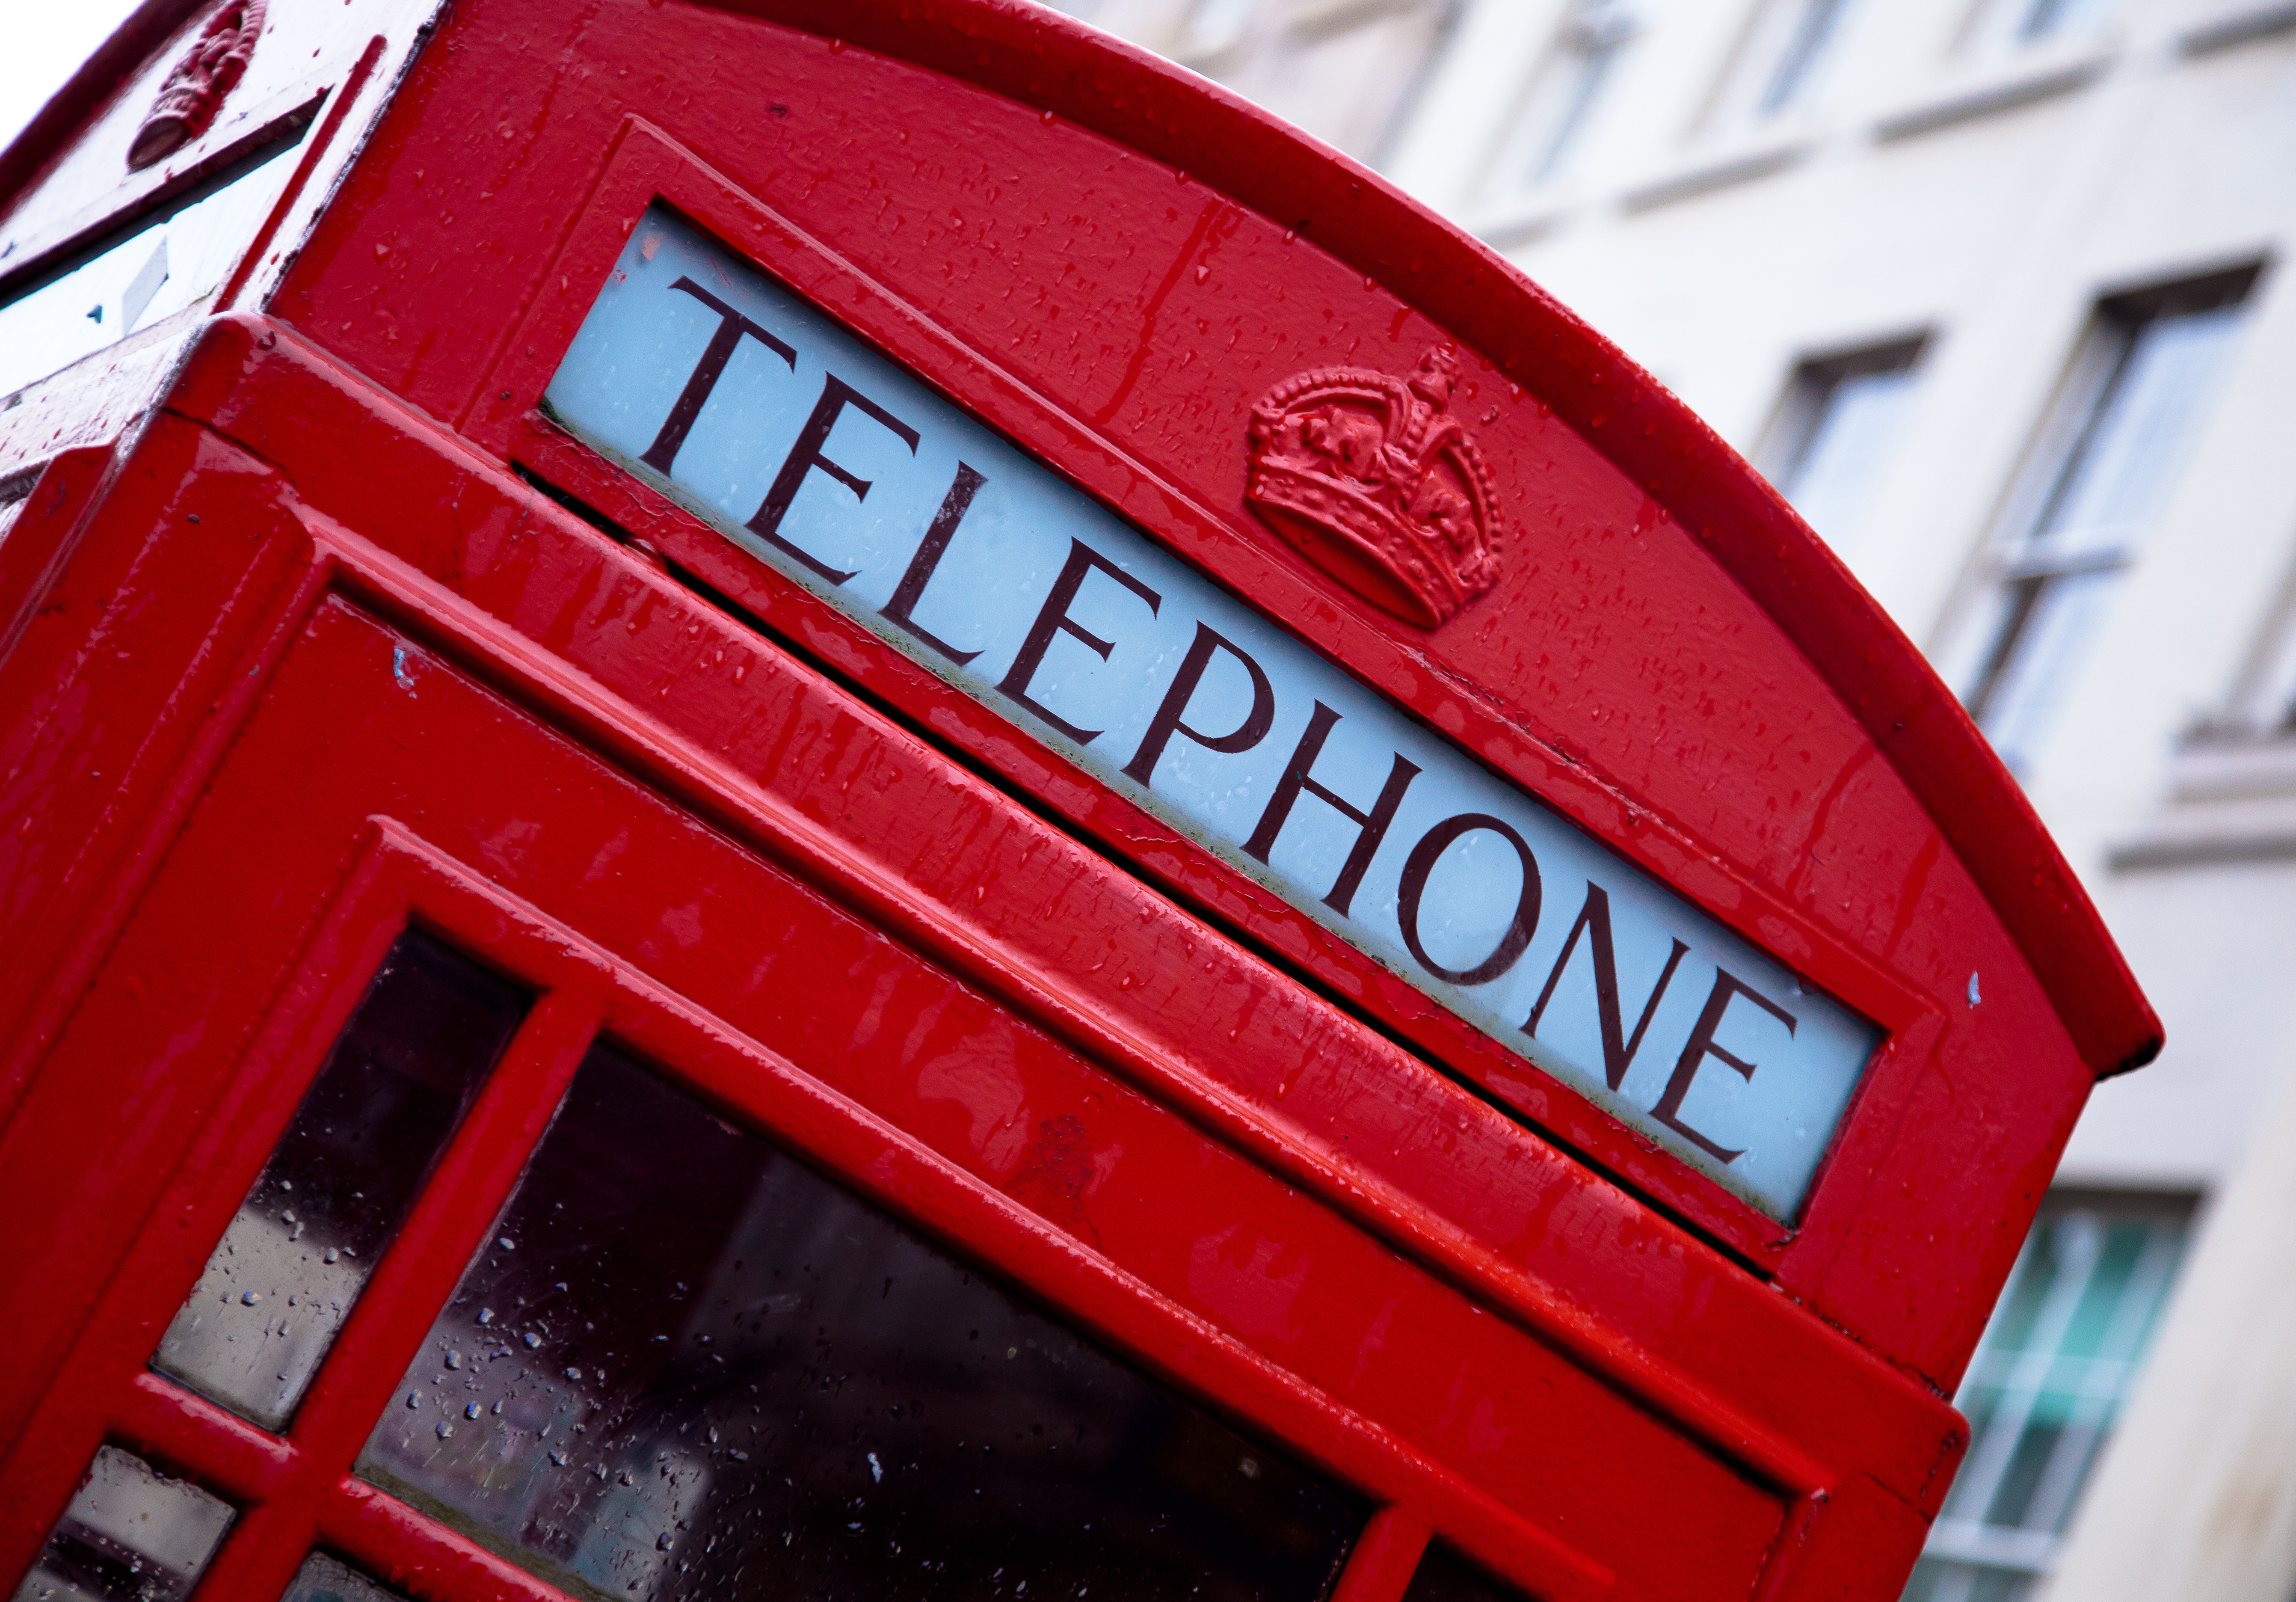
retro, number, sign, red, symbol, phone, color, telephone, blue, box, signage, england, london, famous, icon, automotive exterior, personal computer hardware, vehicle registration plate